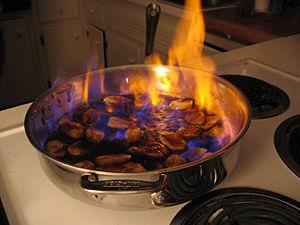
La banane flambée est un dessert sucré à base de banane.
Le flambage est un processus de cuisson dans lequel de l'alcool est ajouté dans une poêle chaude pour se consumer en flammes. Cette technique est pratiquée dans beaucoup de cuisines du monde.